MacMag

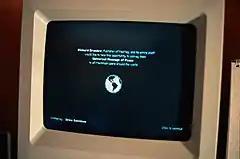
The MacMag virus's 'Universal Peace' message, as displayed on a Mac SE in March 1988

The MacMag virus, also known by various other names, is a computer virus introduced in 1988 by Richard Brandow, who at the time was editor and publisher of MacMag computer magazine in Montréal.